Flint Firebirds

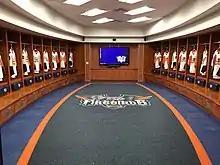
The Flint Firebirds Locker Room

In May 2016, the OHL named George Burnett, former head coach and general manager of the Belleville Bulls, as the new general manager. The OHL then appointed Ryan Oulahen as head coach and Eric Wellwood as an assistant. On October 12, 2018, Ryan Oulahen stepped down as head coach. On October 18, former associate coach Eric Wellwood was named head coach.